Dave Chappelle

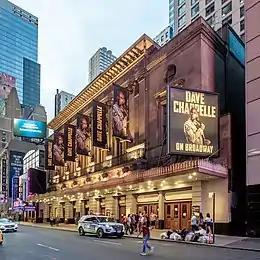
Chappelle stand-up on Broadway at the Lunt-Fontanne Theatre in 2019

In January 2018 at the 60th Annual Grammy Awards, Chappelle received a Grammy Award for Best Comedy Album for his first two 2017 specials "The Age of Spin & Deep in the Heart of Texas". In September 2018, Chappelle's "Equanimity" special received an Emmy Award for Outstanding Variety Special (Pre-Recorded). In October 2018, Chappelle returned to the big screen as "Noodles", Jackson Maine's best friend and retired musician in Bradley Cooper's directorial debut, a remake of "A Star Is Born". The film was a massive critical and commercial success. He was nominated along with the cast for the Screen Actors Guild Award for Best Cast in a Motion Picture. In 2018, Chappelle and Jon Stewart joined forces for a duo comedy tour in the United States, and across the United Kingdom. He has also collaborated with Aziz Ansari for three stand-up shows in Austin, Texas, at the Paramount Theater.